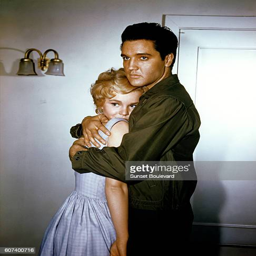
actor and blues artist on the set directed by screenwriter